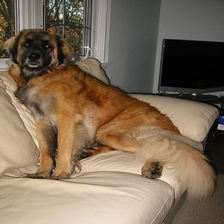
Species: dog
Breed: leonberger